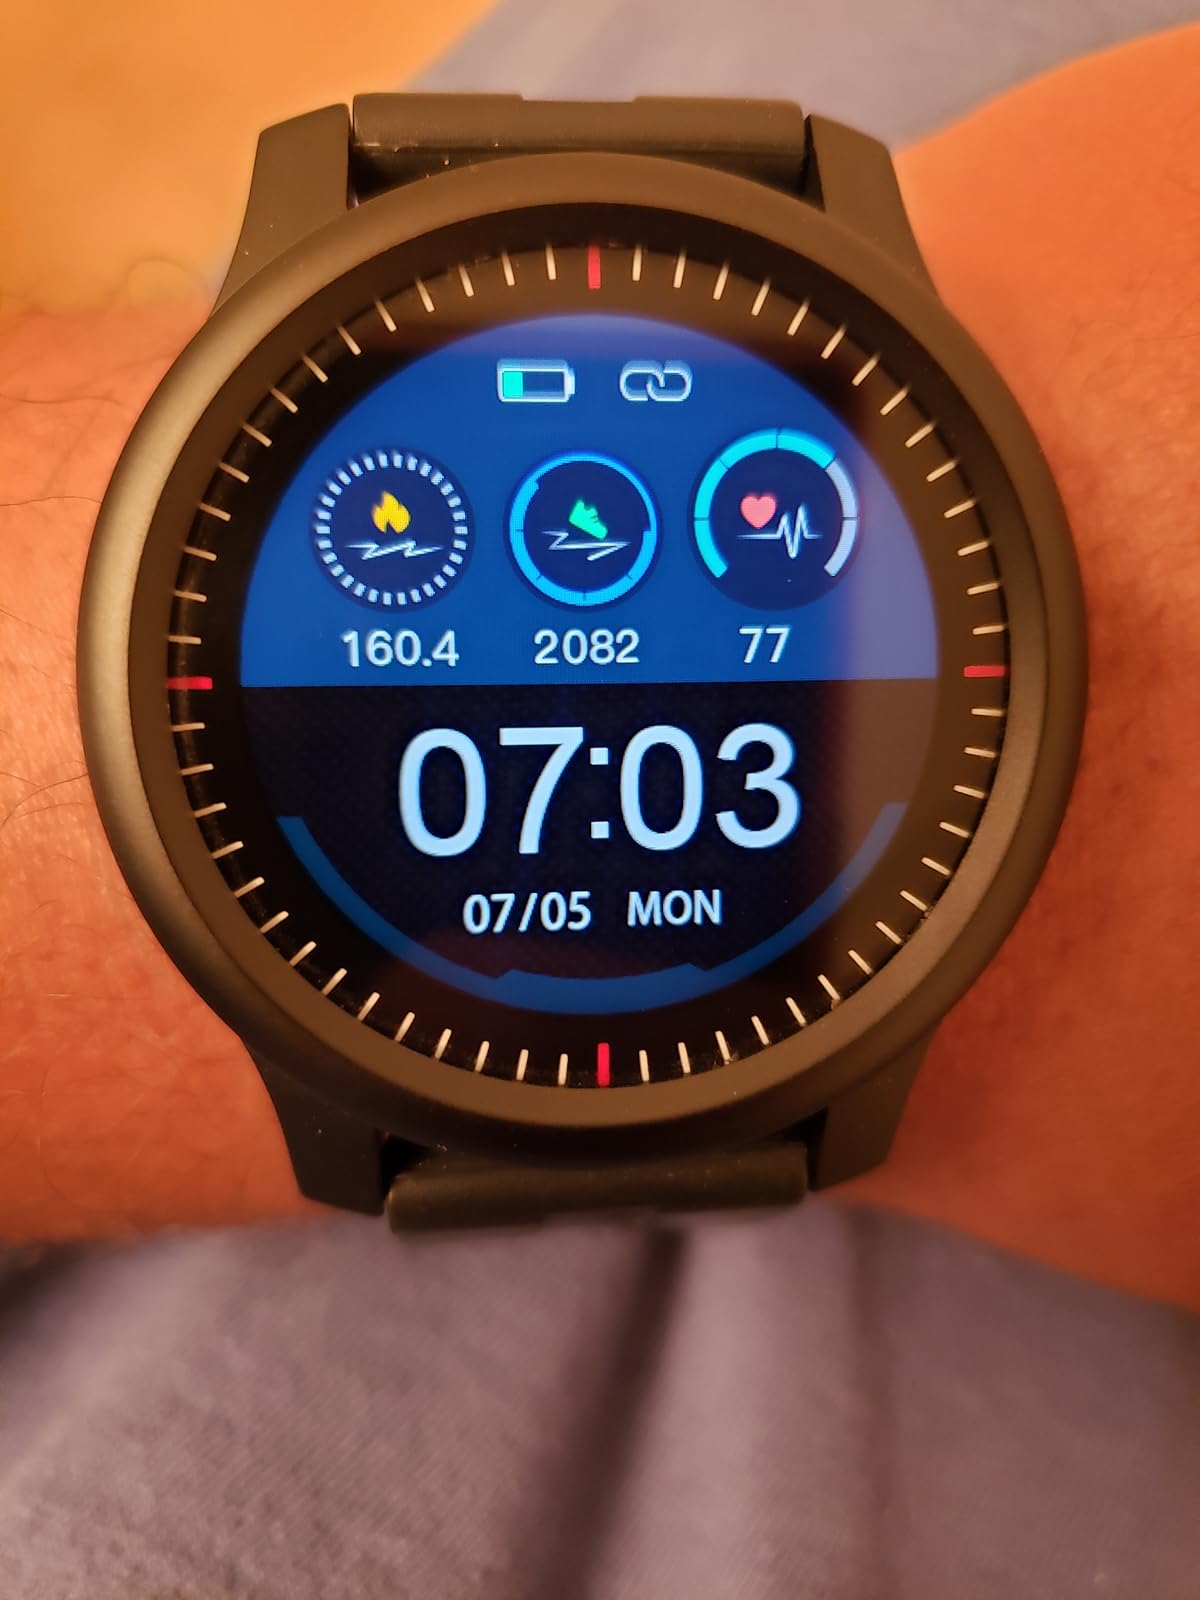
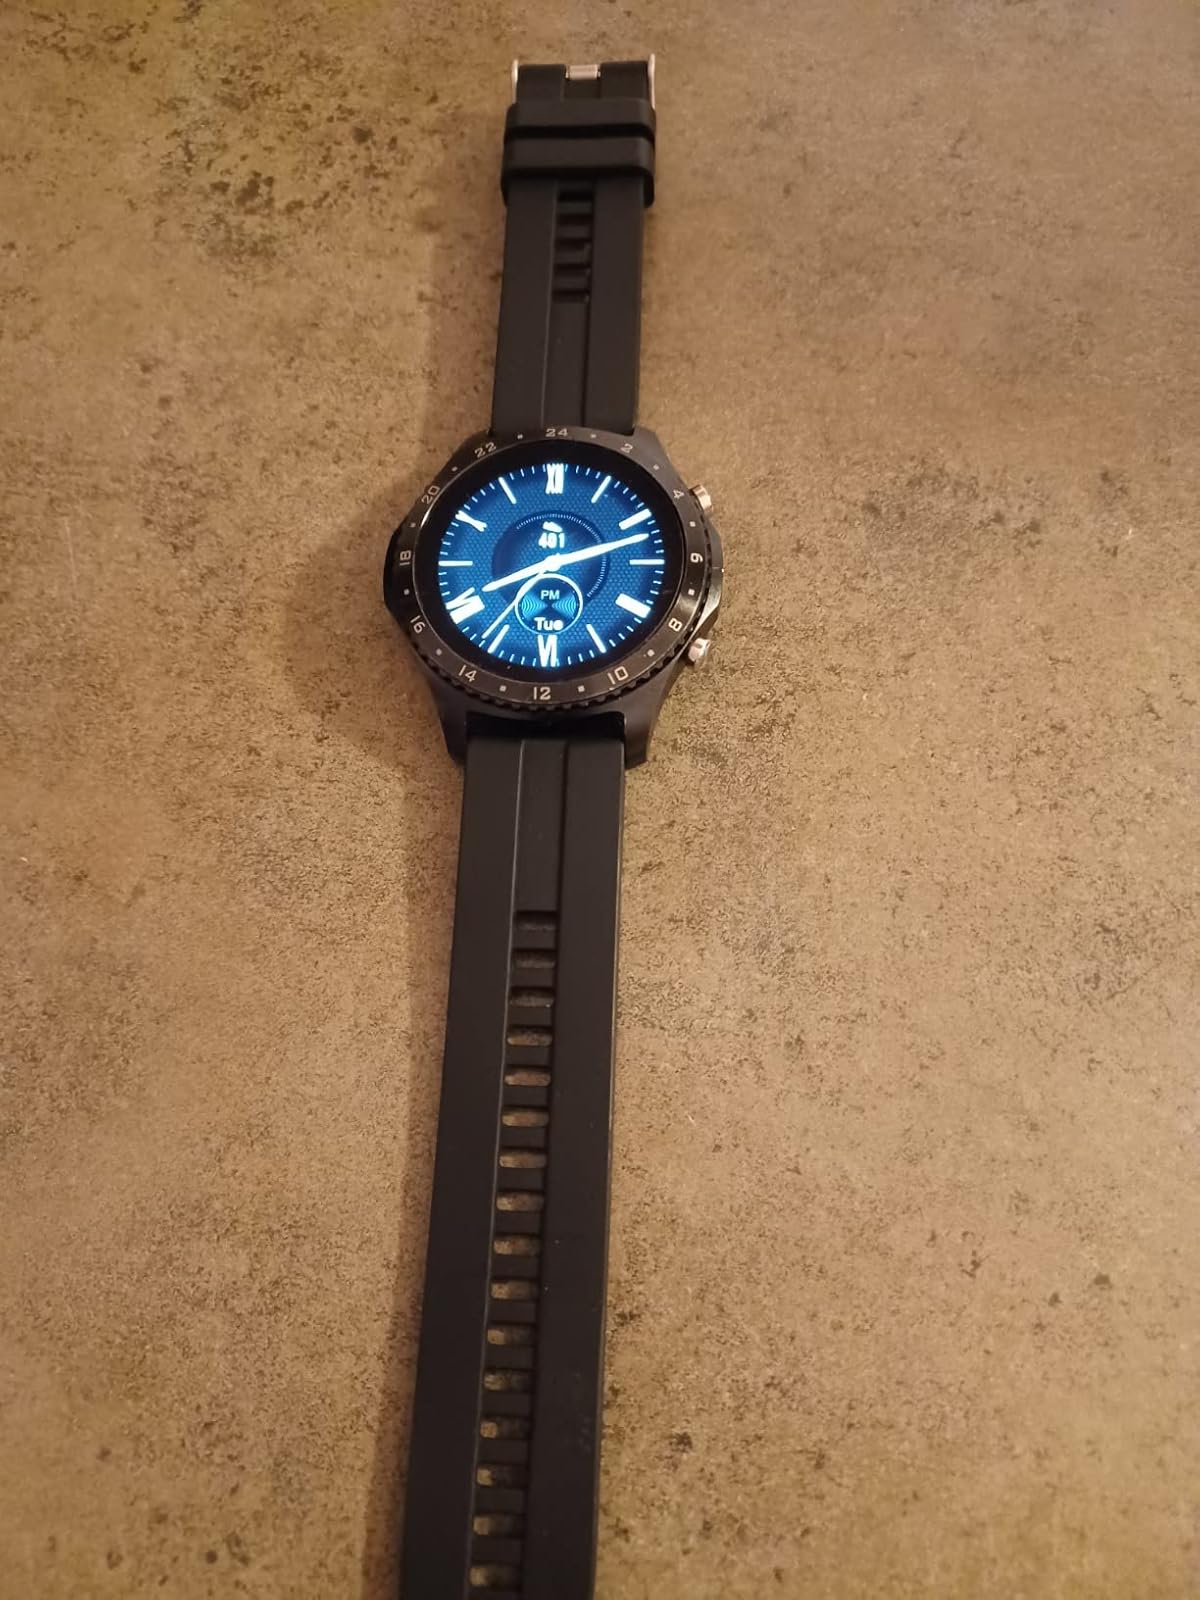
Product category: smartwatch
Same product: no